Aberdeen Street

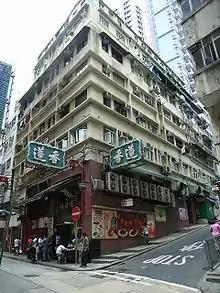
Lin Heung Tea House, at the corner of Aberdeen Street and Wellington Street.

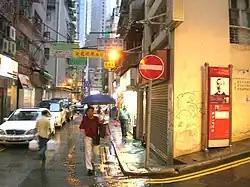
Gage Street, at its junction with Aberdeen Street. The red sign commemorates Yang Quyun.

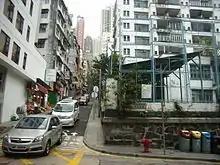
Former Hollywood Road Police Married Quarters at the corner of Hollywood Road and Aberdeen Street.

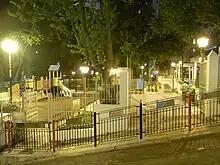
Kwong Hon Terrace Garden viewed from Aberdeen Street.

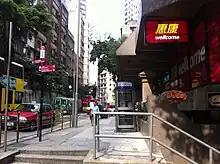
Caine Road at its junction with the upper end of Aberdeen Street. The building on the right is Albron Court.

Aberdeen Street is a border street dividing Sheung Wan and Central on Hong Kong Island, Hong Kong. It ascends from Queen's Road Central to Caine Road in Mid-Levels. The street is named after George Hamilton-Gordon, 4th Earl of Aberdeen, Foreign Secretary at the time of the cession of Hong Kong Island to the United Kingdom in 1842.